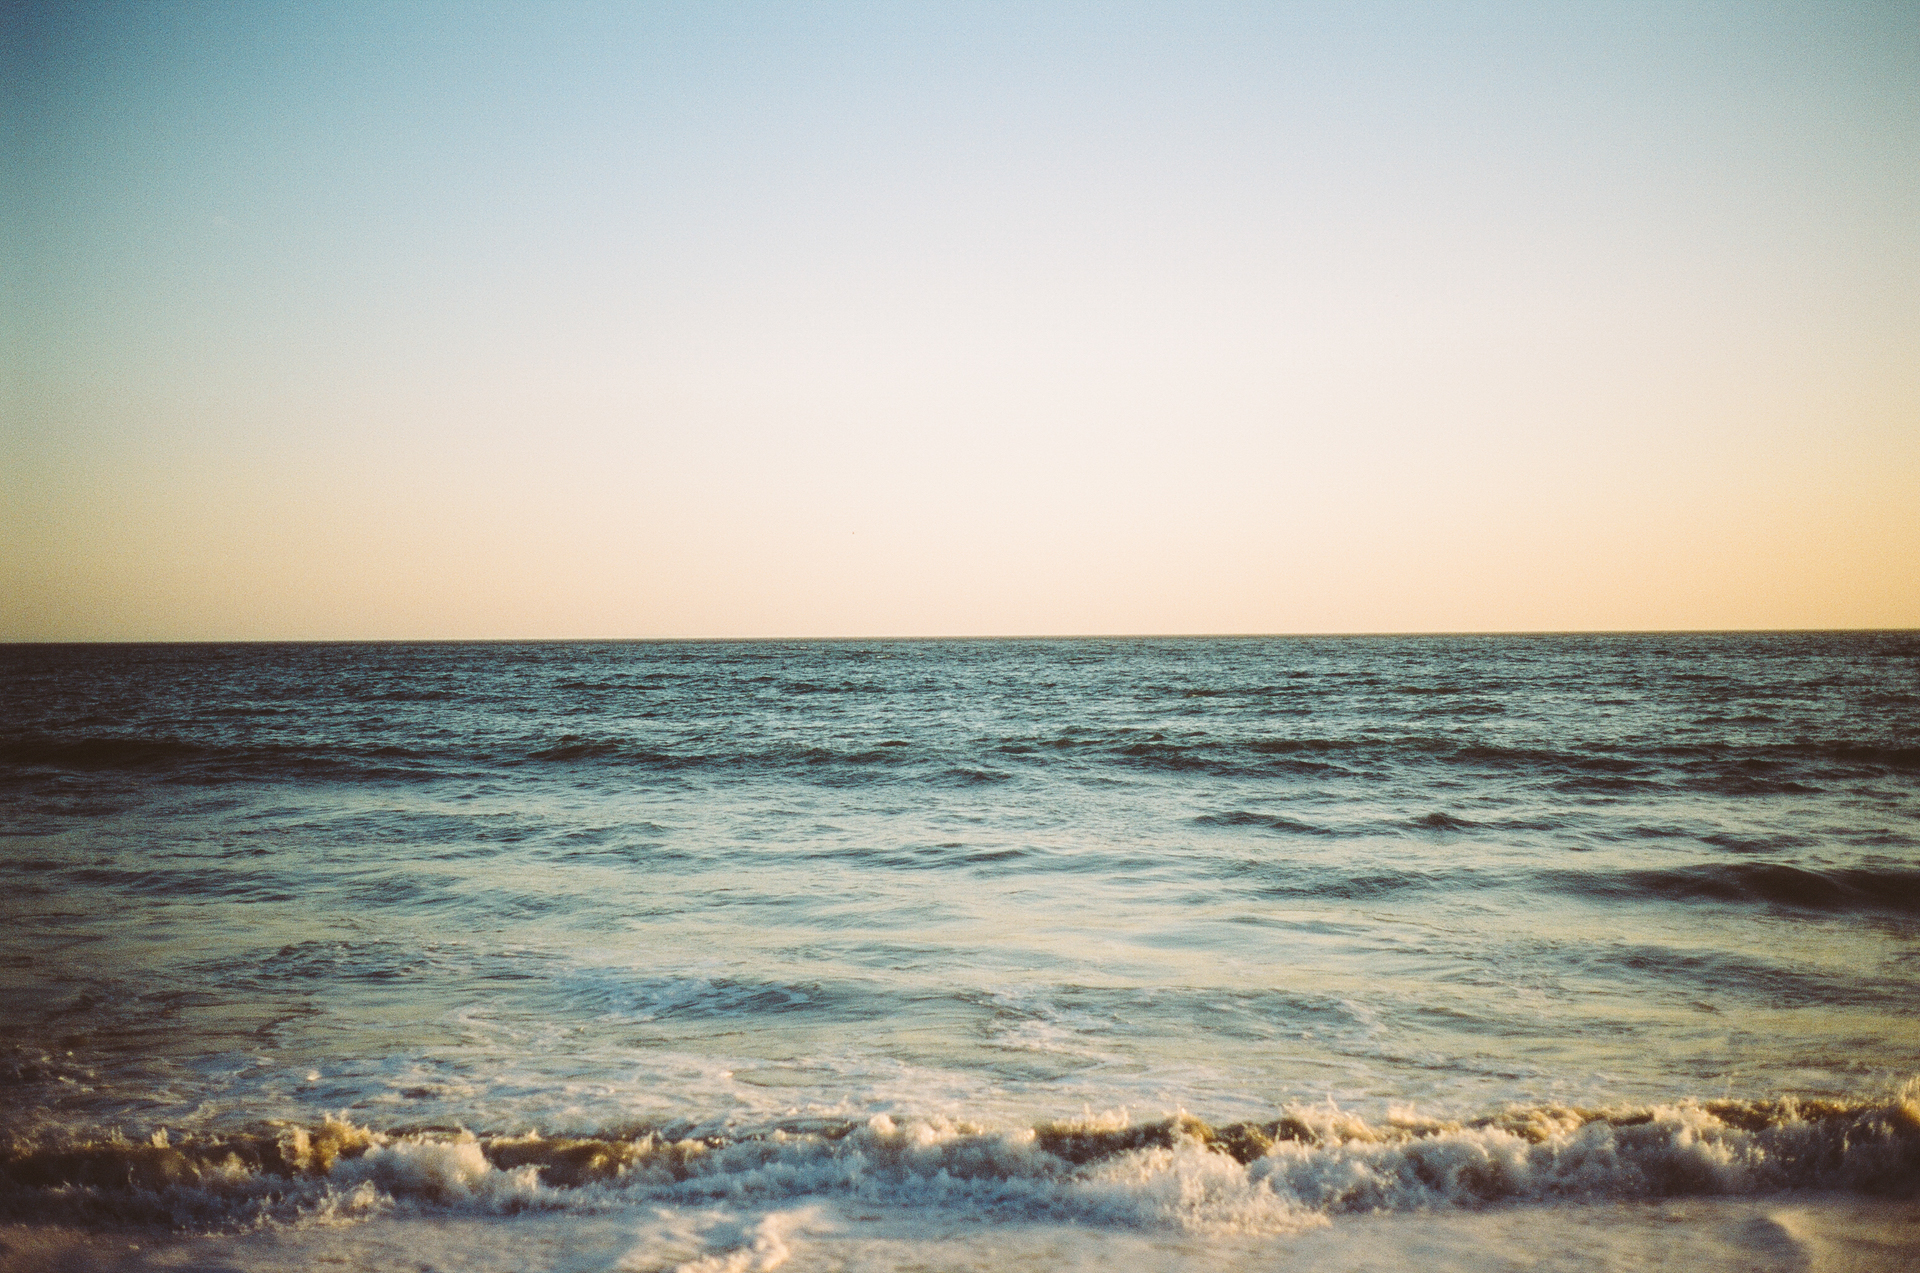
sea, horizon, sky, body of water, ocean, water, wave, beach, shore, calm, wind wave, cloud, morning, coast, evening, sunset, summer, vacation, sunlight, sound, atmosphere, sunrise, dusk, tree, sand, coastal and oceanic landforms, photography, dawn, tropics, tide, landscape, afterglow, bay